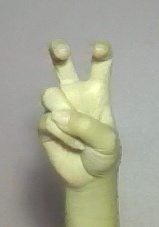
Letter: toot